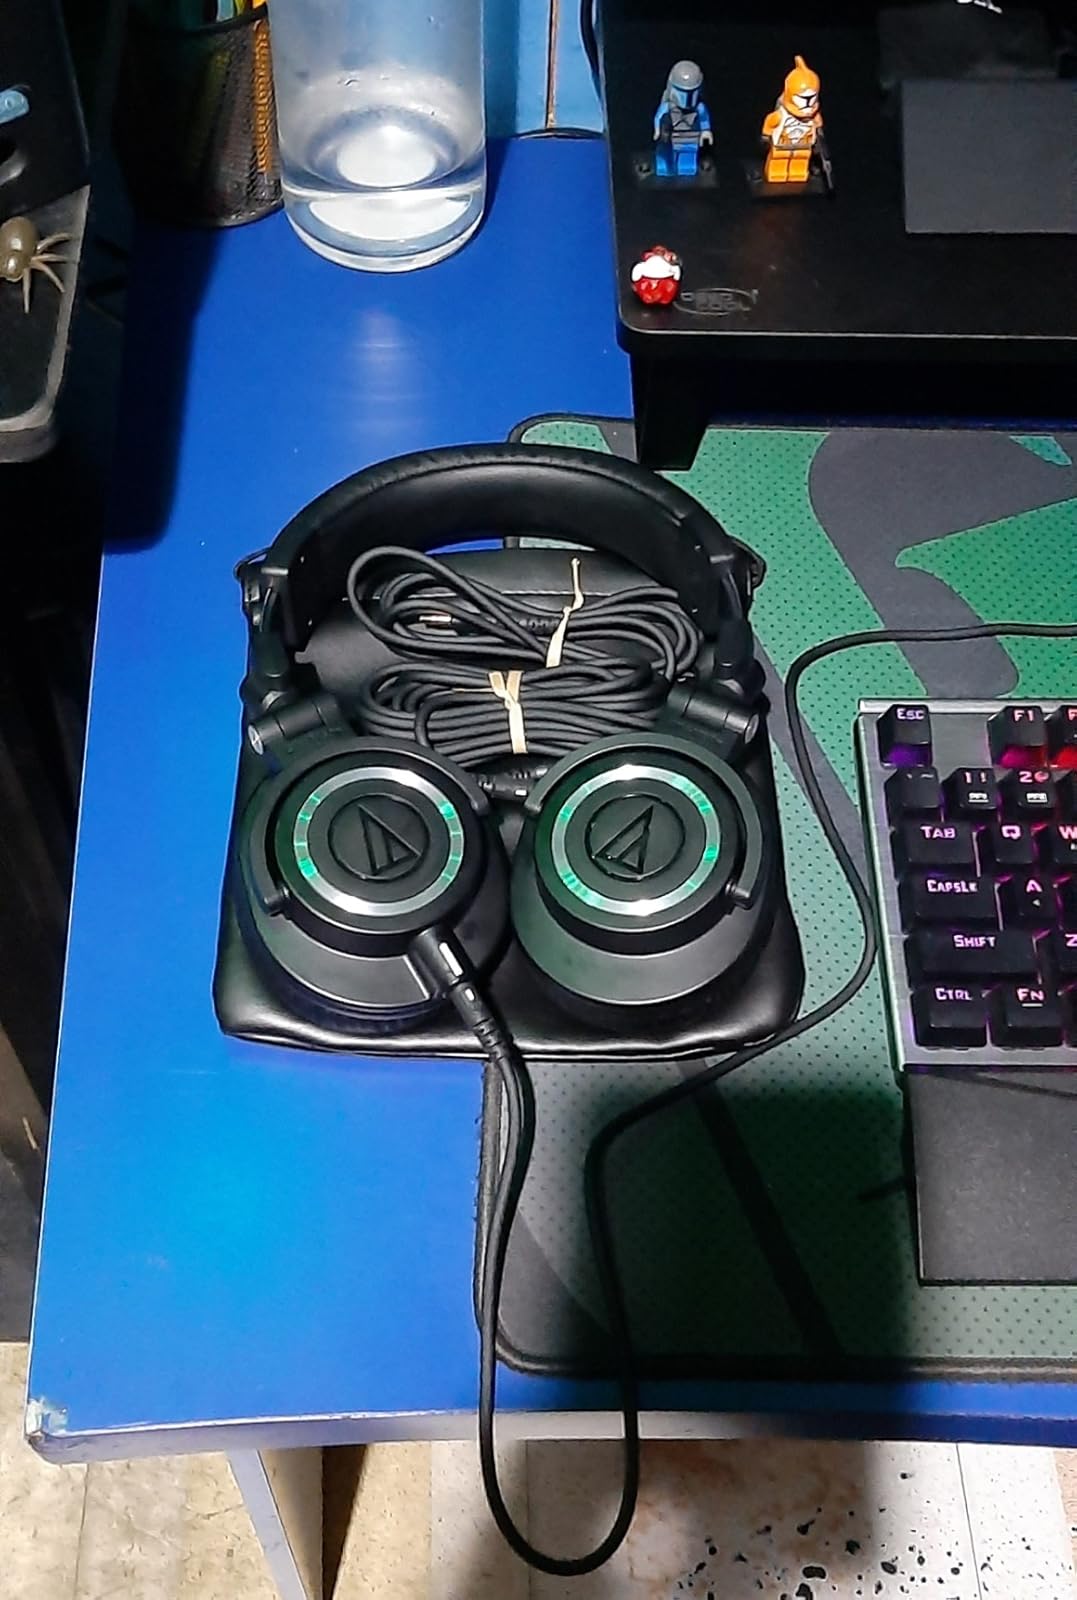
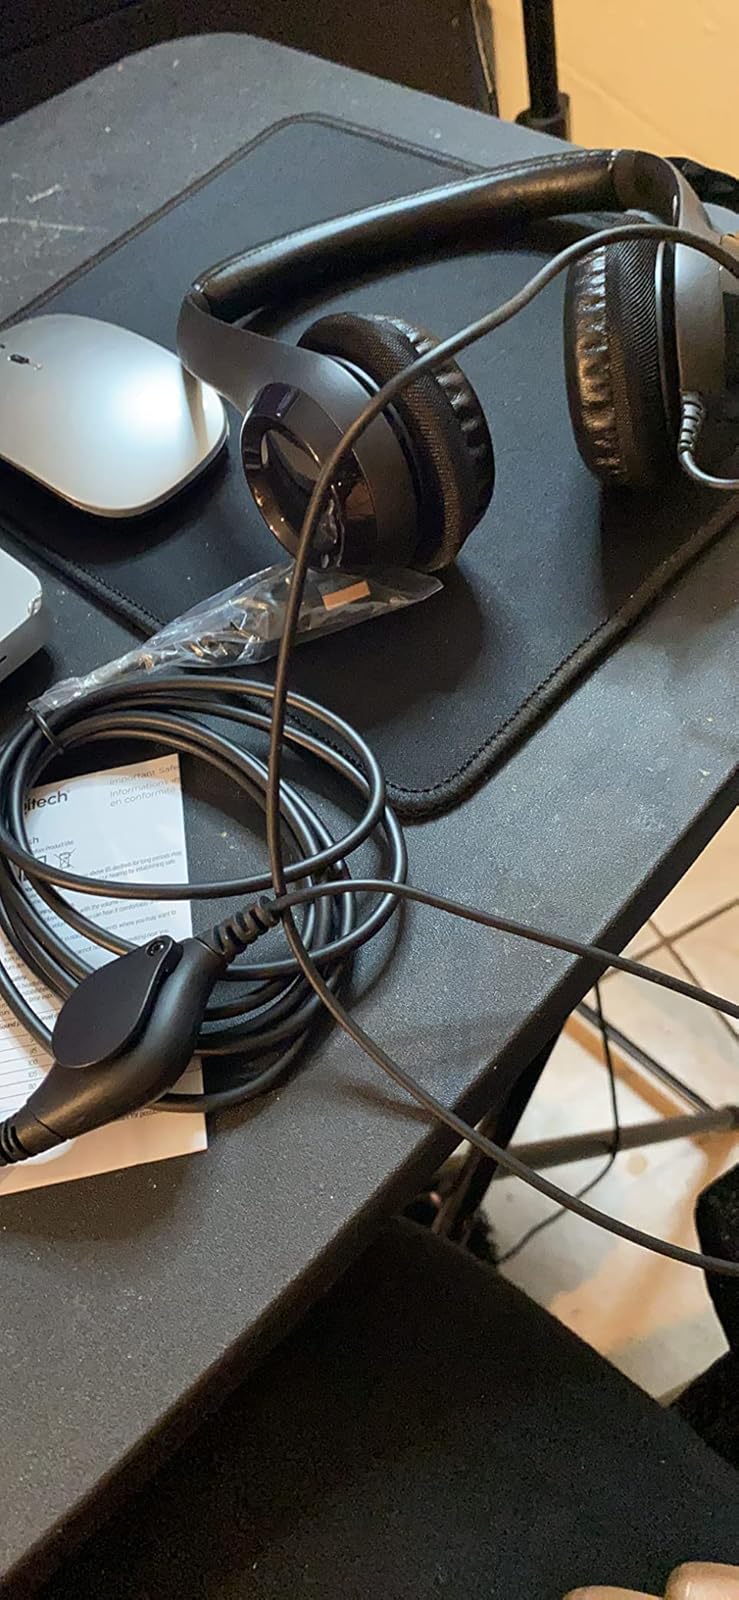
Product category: headphones
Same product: no